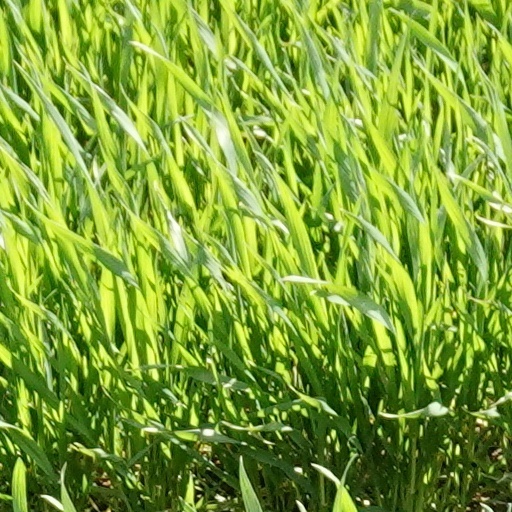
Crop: wheat